Development of BioShock Infinite

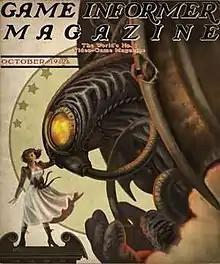
One of the three "Saturday Evening Post"-inspired covers of the October 2010 issue of "Game Informer" to highlight "BioShock Infinite", in this one showing Elizabeth tending to Songbird, a giant bird-like robotic creature

Booker is voiced by veteran voice actor Troy Baker, while Elizabeth is voiced by actress Courtnee Draper. Baker and Draper's participation in the development process was atypical for most video games; instead of just coming in to record their lines, Levine considered them as collaborators on the story development process. The three spent a significant amount of time in the recording studio, improvising scenes and working on repeated recordings to try to find the right tone to present scripted dialog; such changes were then reflected appropriately in the game's story and dialog. Levine favorably contrasted Baker and Draper as "the genius and the novice" respectively; Baker had several previous roles in video game voice-overs, while Draper had none; the different levels of experience between the two helped to tighten the performances, the combination a "potent mix" according to Levine. Levine explained one case where Draper was struggling to give a convincing tearful performance when Elizabeth is having difficulty using her powers. Both Draper and Levine believed it would be helpful to have Baker provide Booker's loud, berating dialog alongside Draper to help Draper find the right emotional response to deliver for the scene. Levine considered the input of both actors of critical importance to be able to deliver a lot of information, both in words and emotion, in only a few lines of dialog. Levine also worked with the actors directly to script out specific scenes once they had gotten to know their characters before recording their voices. Despite working closely with Baker and Draper on characterization and creating dialog on the fly, Levine did not provide the actors with full knowledge of their characters' backstory or the overarching plot of the game prior to recording; according to Levine, this helped the actors to create the in-game connection between Booker and Elizabeth in a much more natural manner than reading with full knowledge of the script. Similarly, Levine had not told the developers on his team the whole story of "BioShock Infinite", using the reveals to gauge their reactions and adjust the story as needed; this had created some strife in the team, as they would prefer working with full knowledge of the script, but Levine noted "that's not the way we present stuff to the gamer".